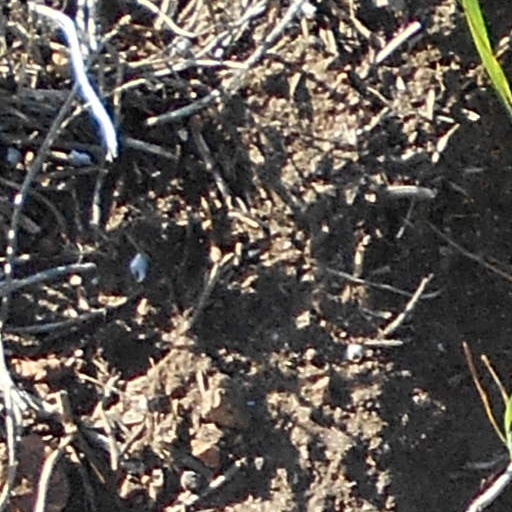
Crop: wheat